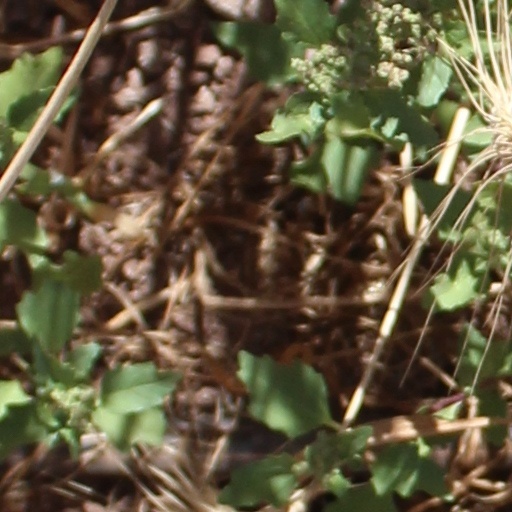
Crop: wheat